Skate skiing

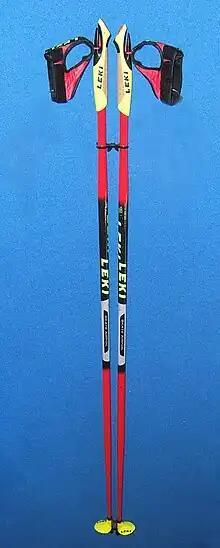
Poles suitable for skating

The construction of the ski pole corresponds to the classical technique. It is a hollow tube with a handle and loop at the top and a tip and a pole plate at the bottom. The optimal pole should be as light as possible and resistant to breakage, which are opposing requirements in terms of manufacturing technology, especially for very long poles. The tube material used is usually carbon or aluminum. There are also cross-country ski poles with adjustable length.